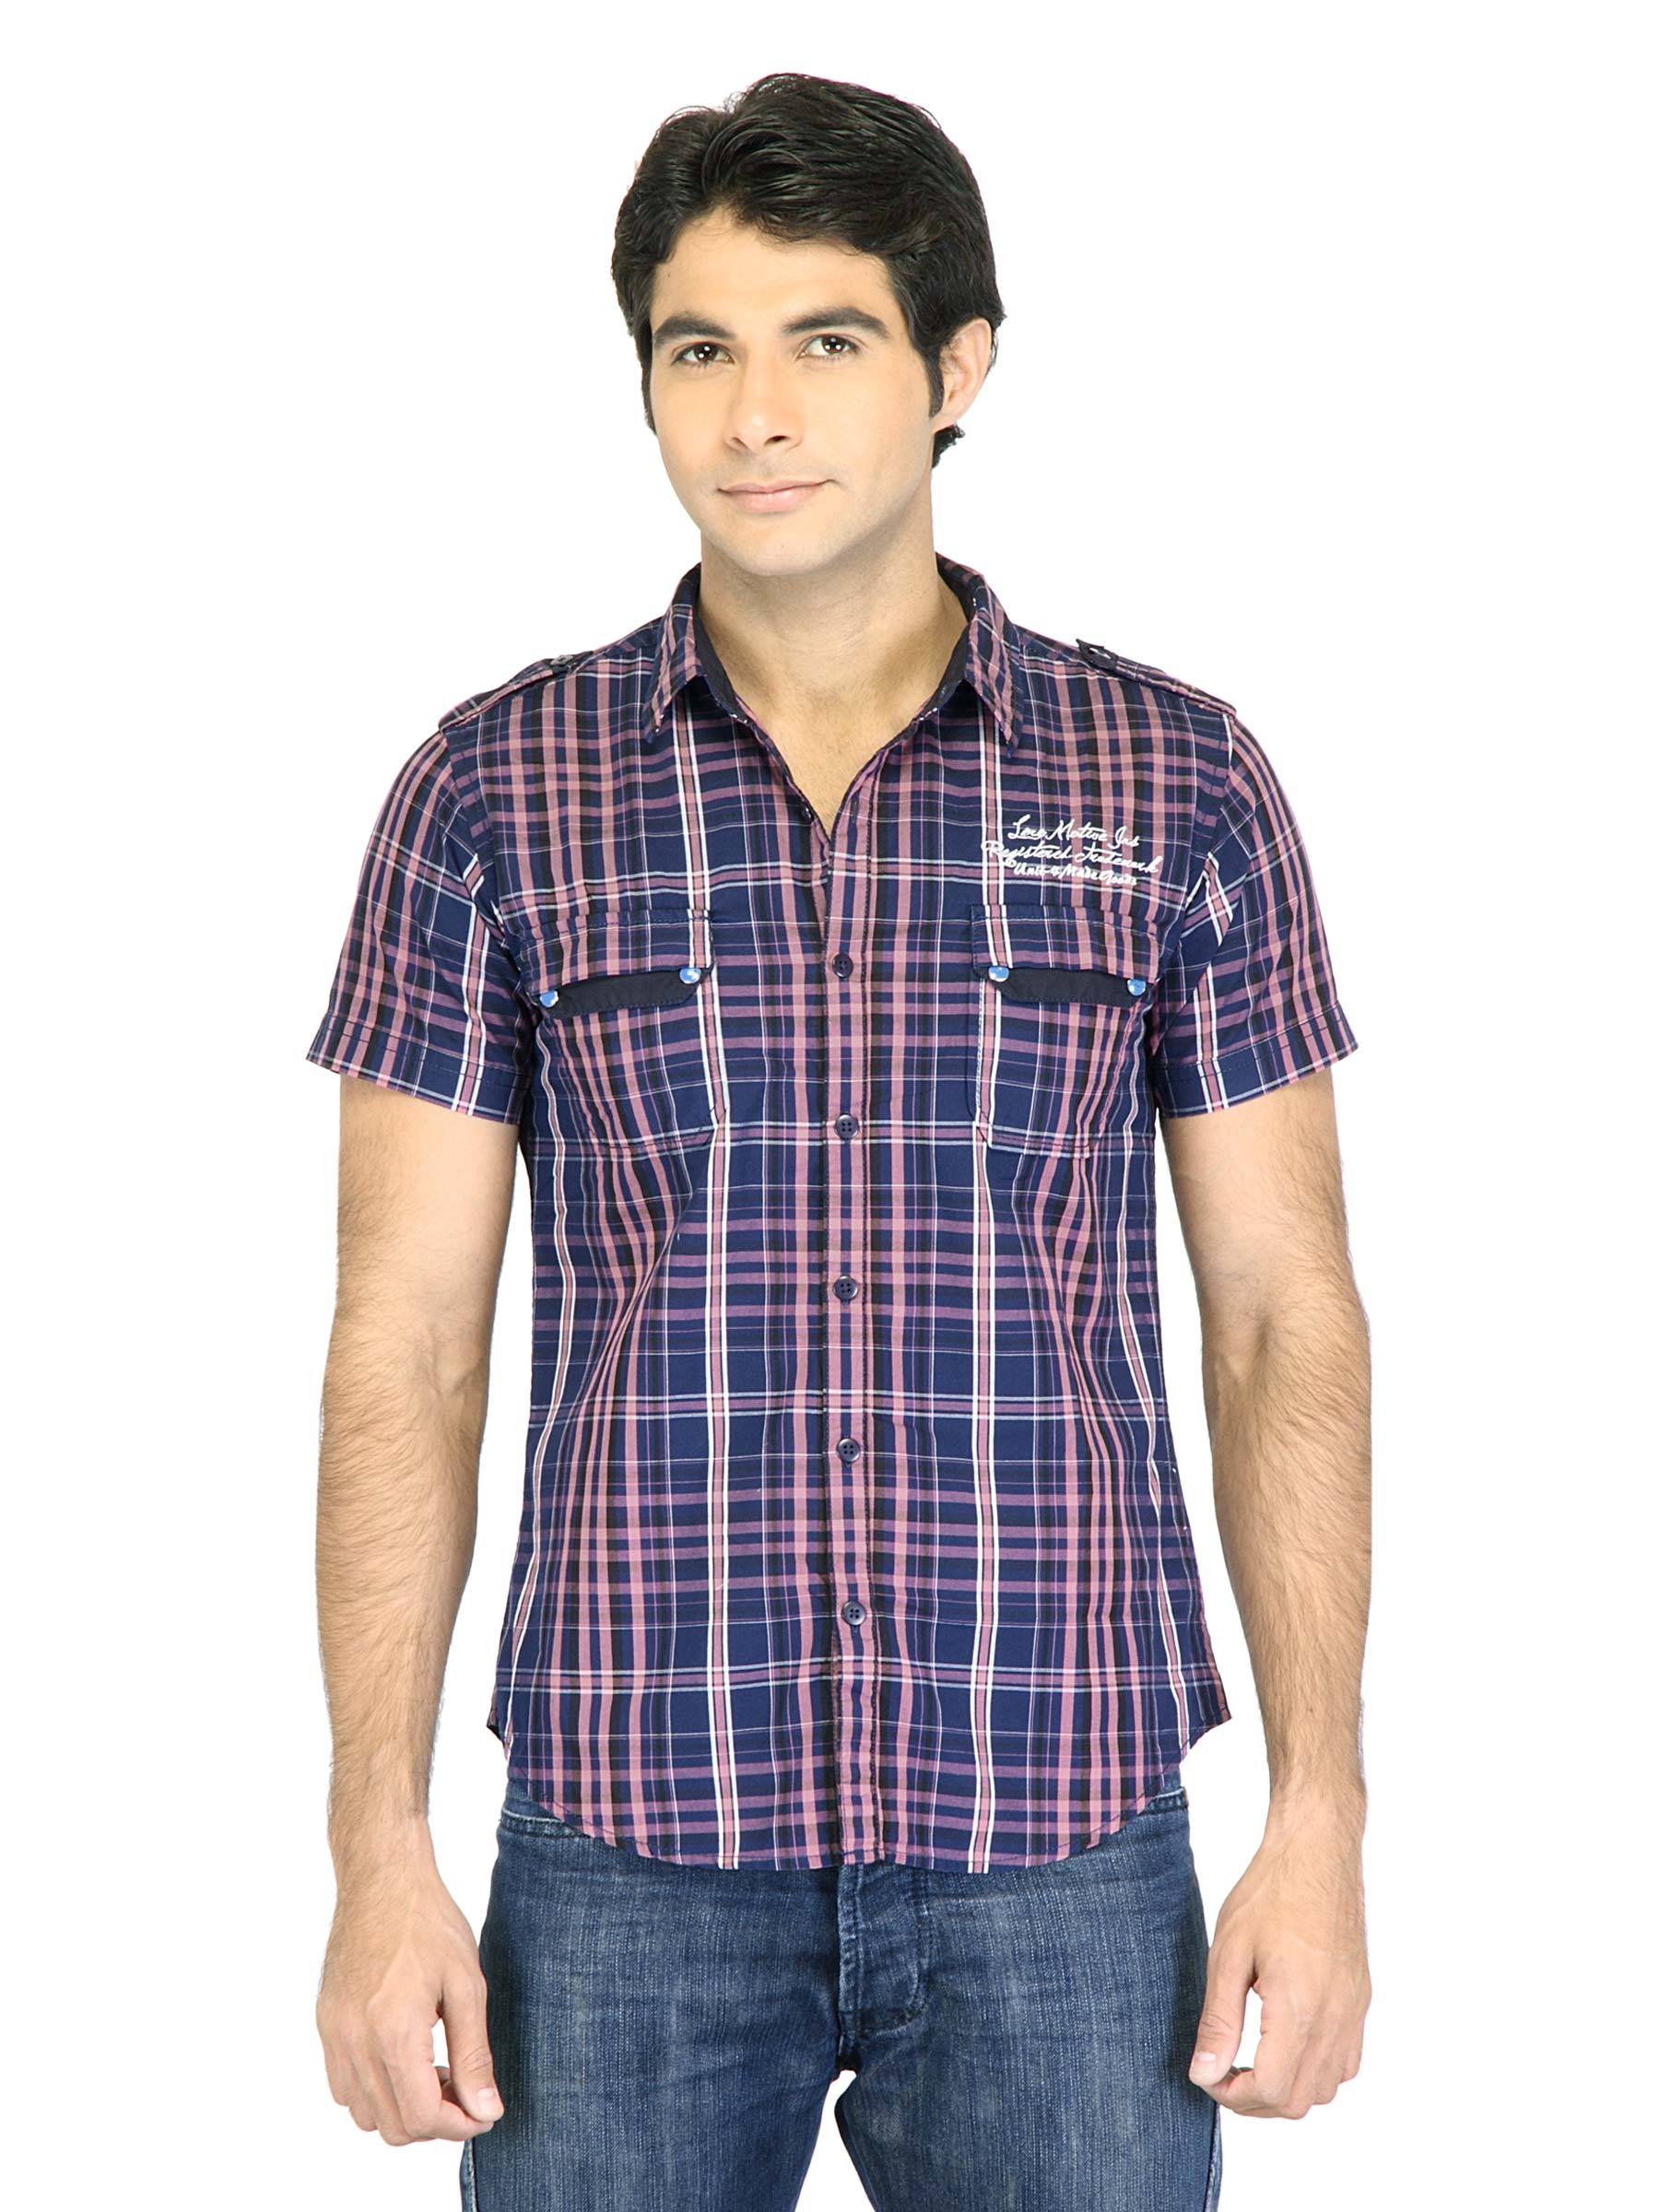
Locomotive Men Check Blue Shirt
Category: Apparel / Topwear / Shirts
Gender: Men
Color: Blue
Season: Fall 2011
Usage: Casual